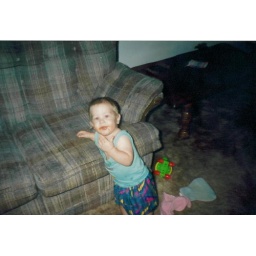
Kaleb has an ALF shirt on, so i always tell him he was eating cat in this picture